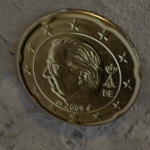
Coin value: 20cents
Country: be
Edition: 2009